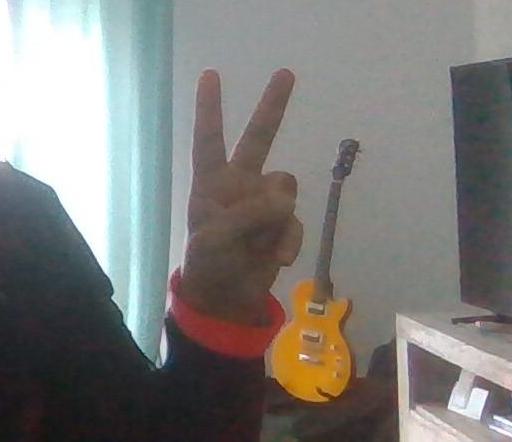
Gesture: peace